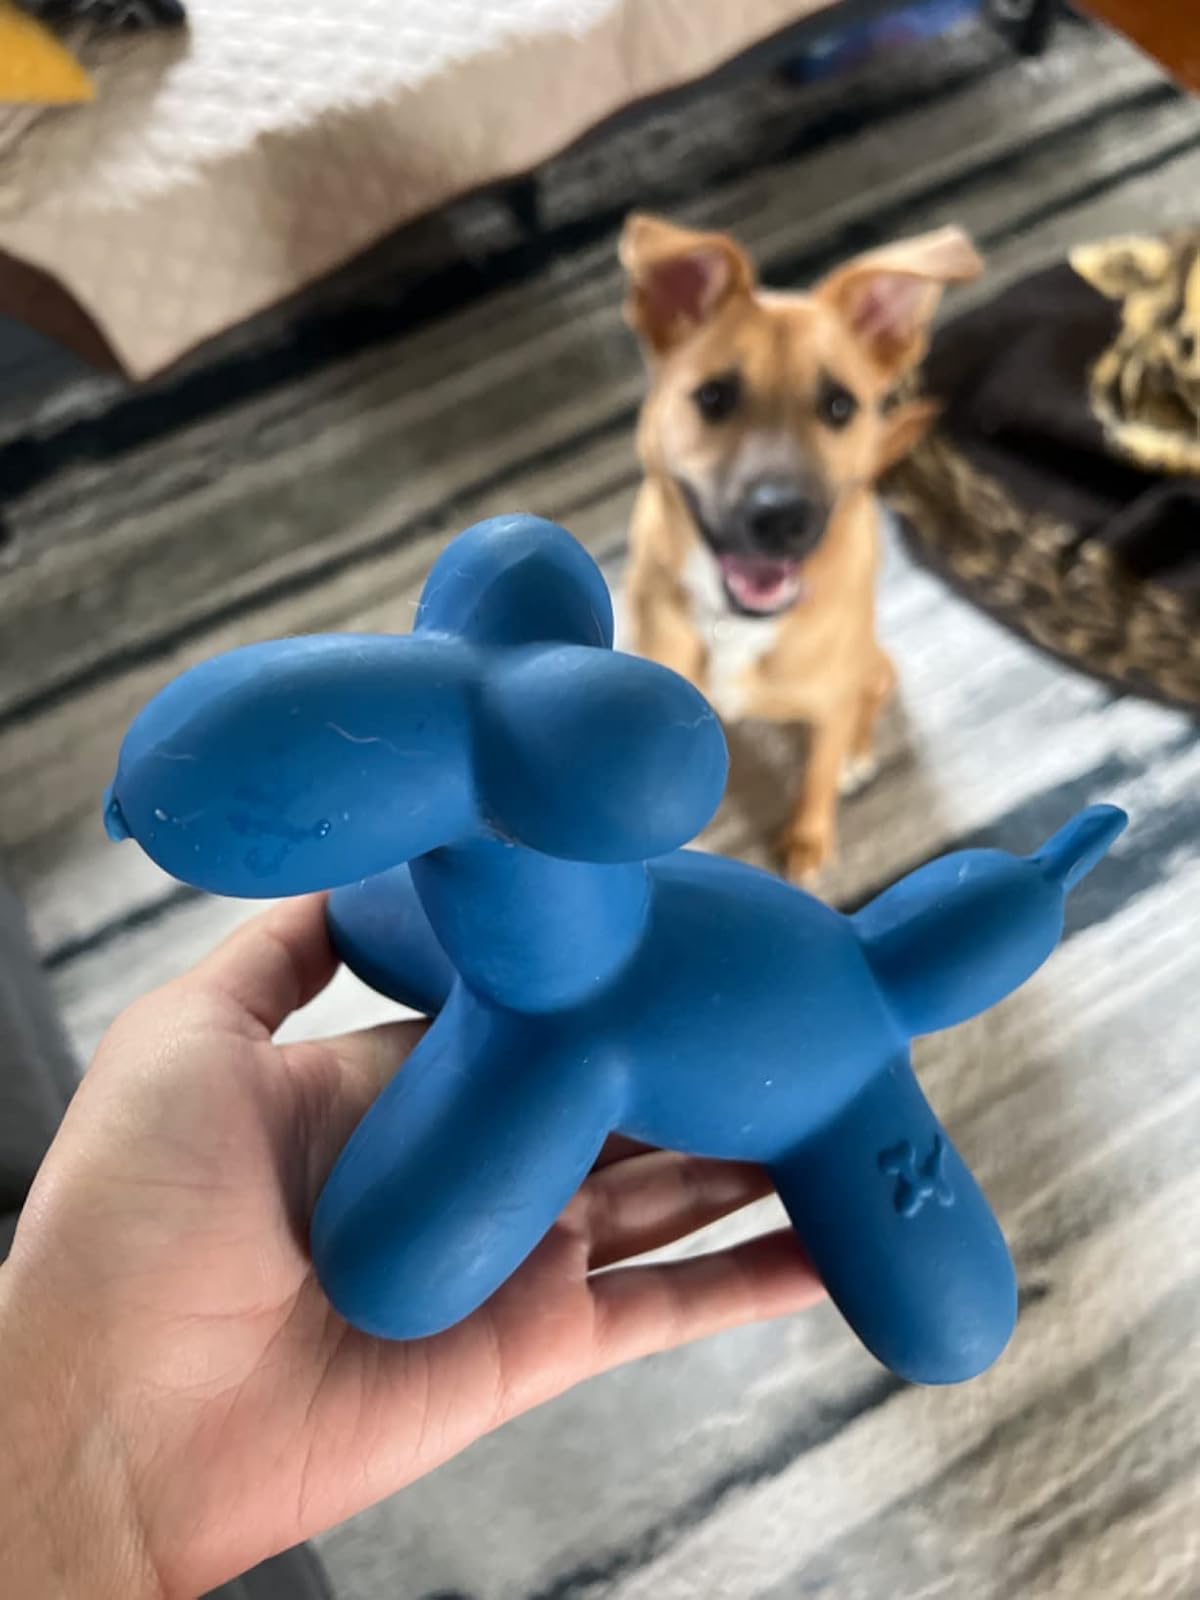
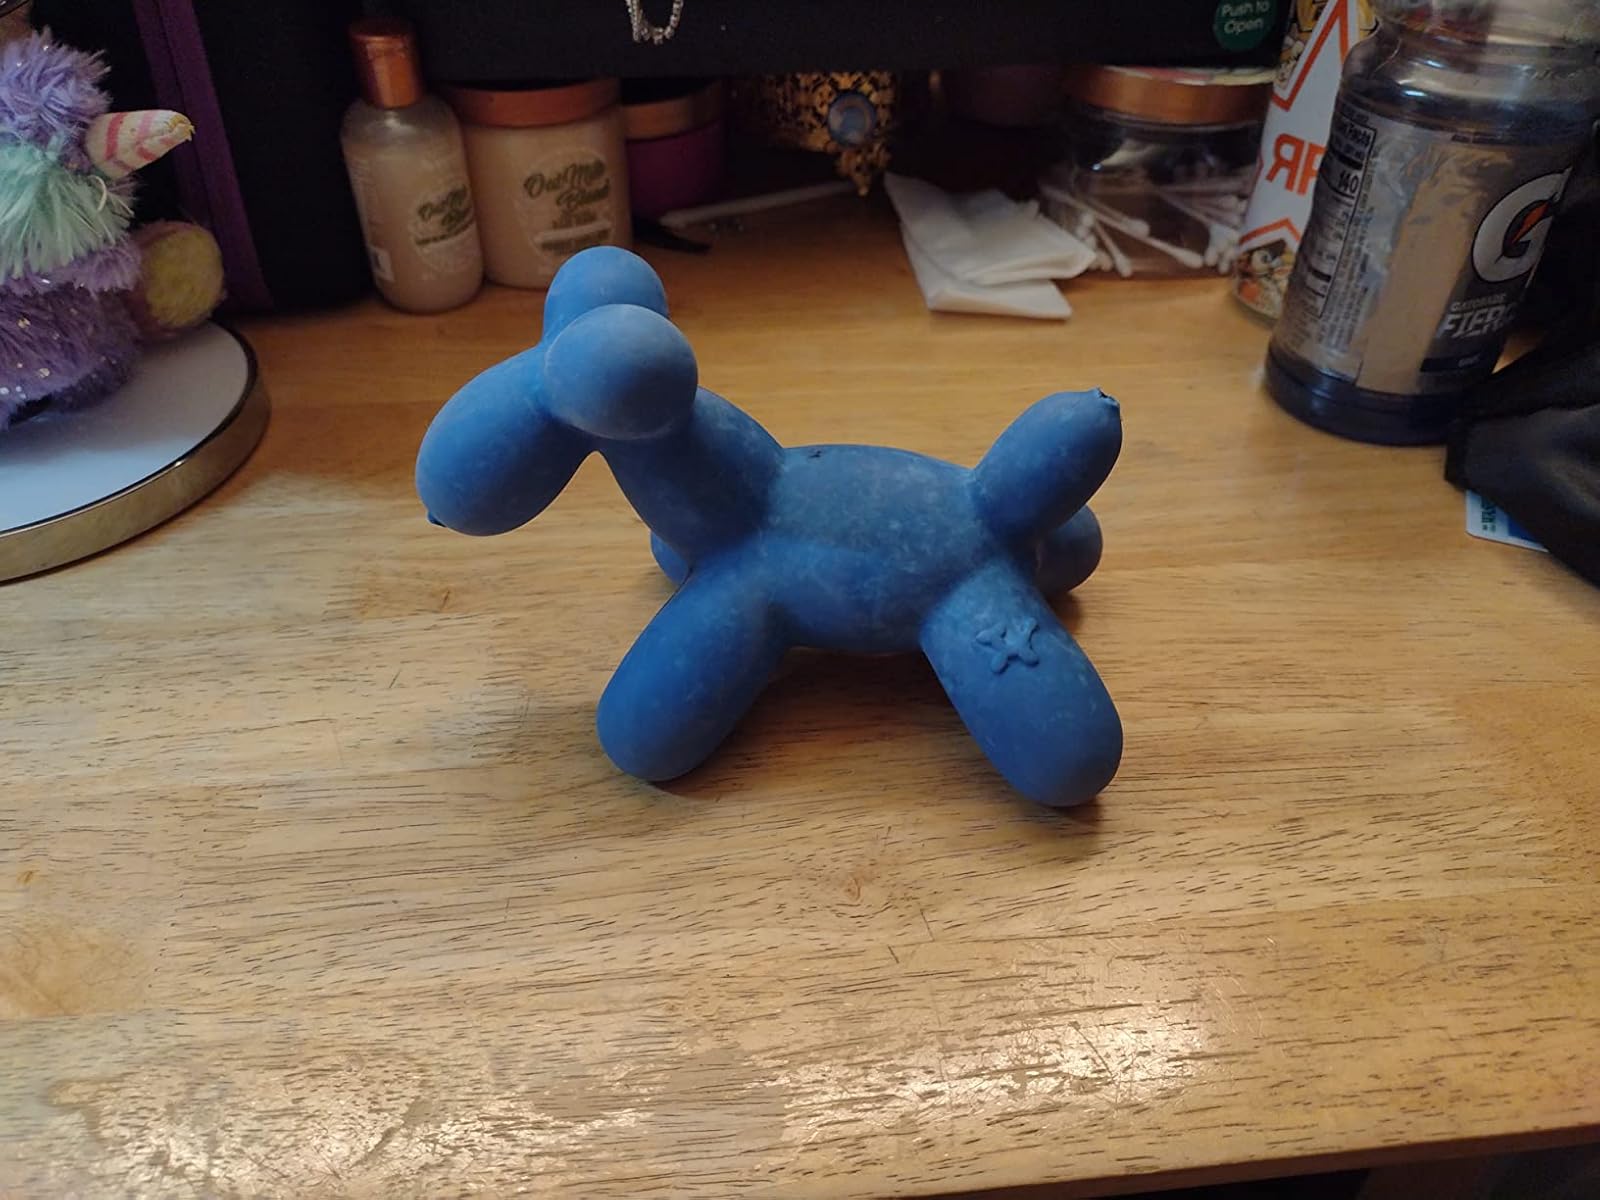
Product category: items_toy
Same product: yes